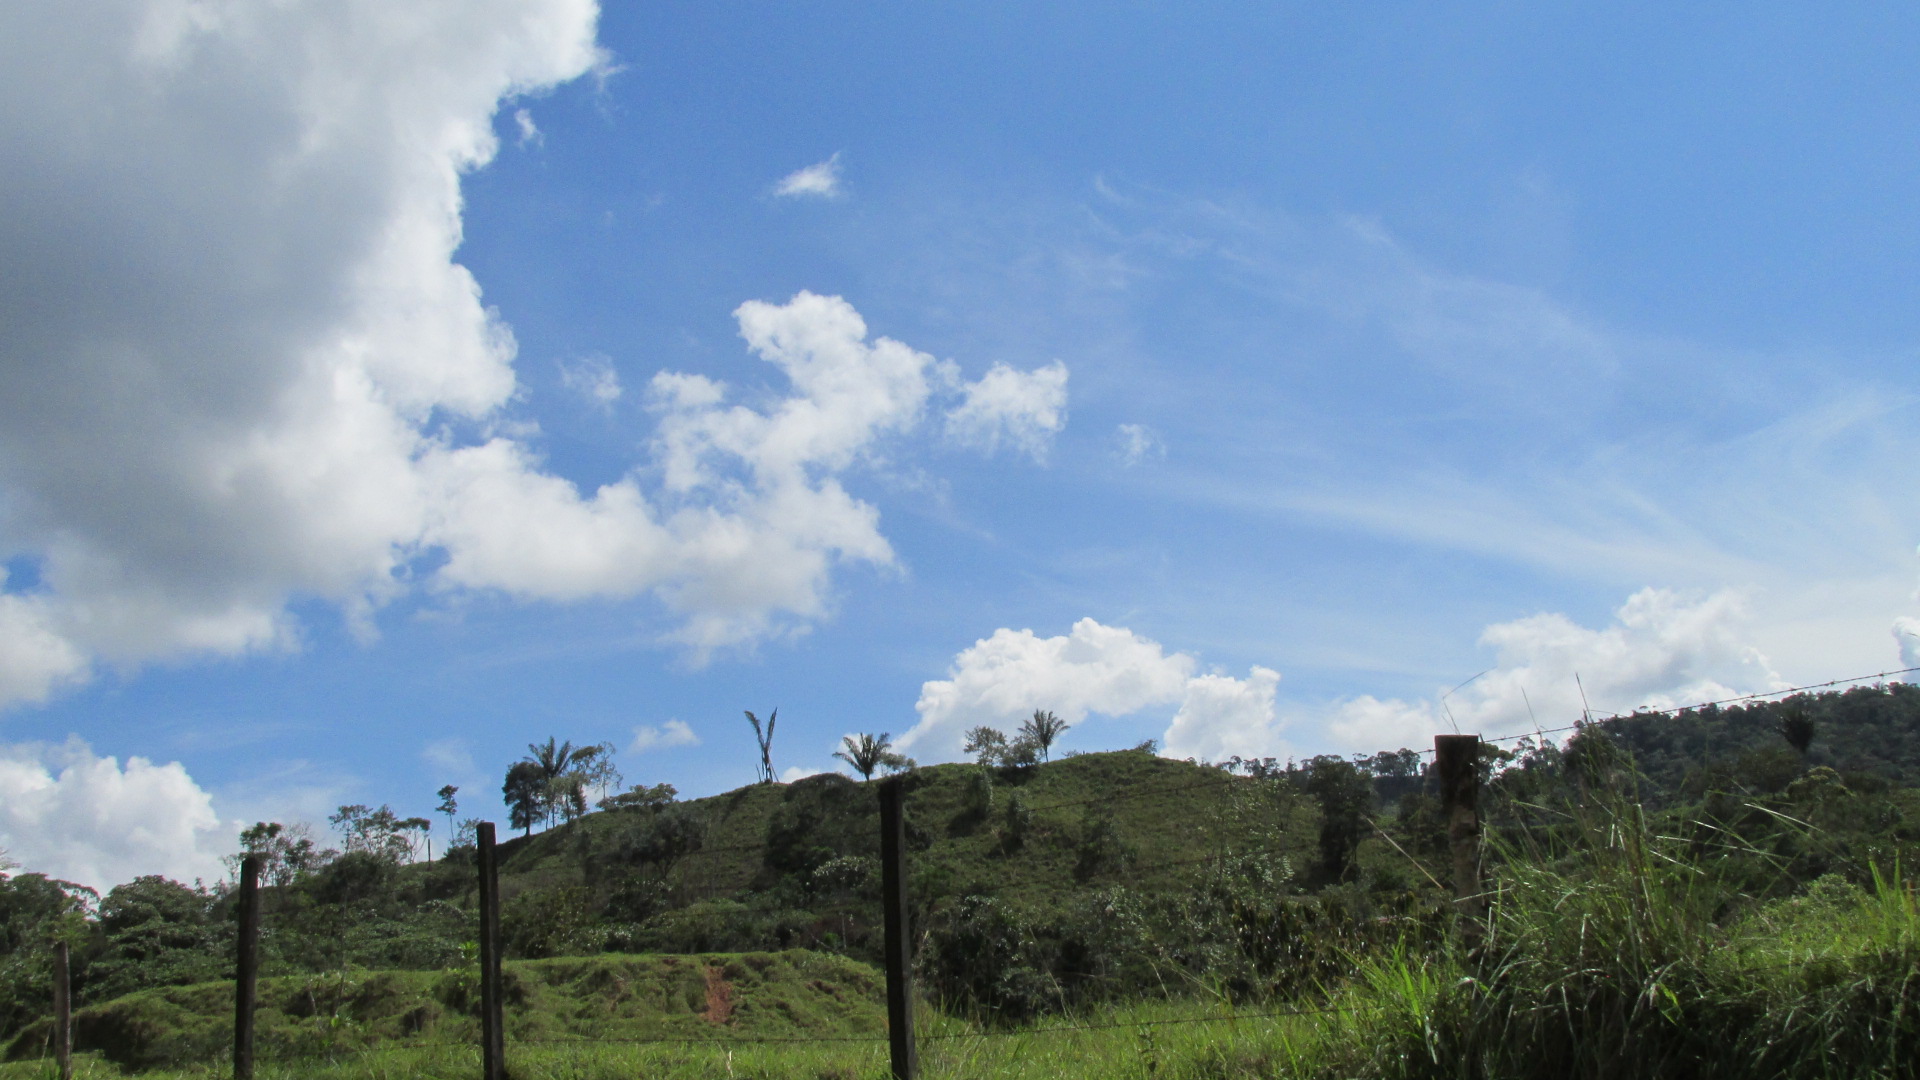
landscapes, sky, cloud, natural landscape, nature, vegetation, daytime, cumulus, grassland, natural environment, tree, wilderness, hill, grass, pasture, hill station, mountain, rural area, meteorological phenomenon, meadow, landscape, land lot, highland, plant, plant community, plain, forest, road, prairie, wildlife, horizon, field, jungle